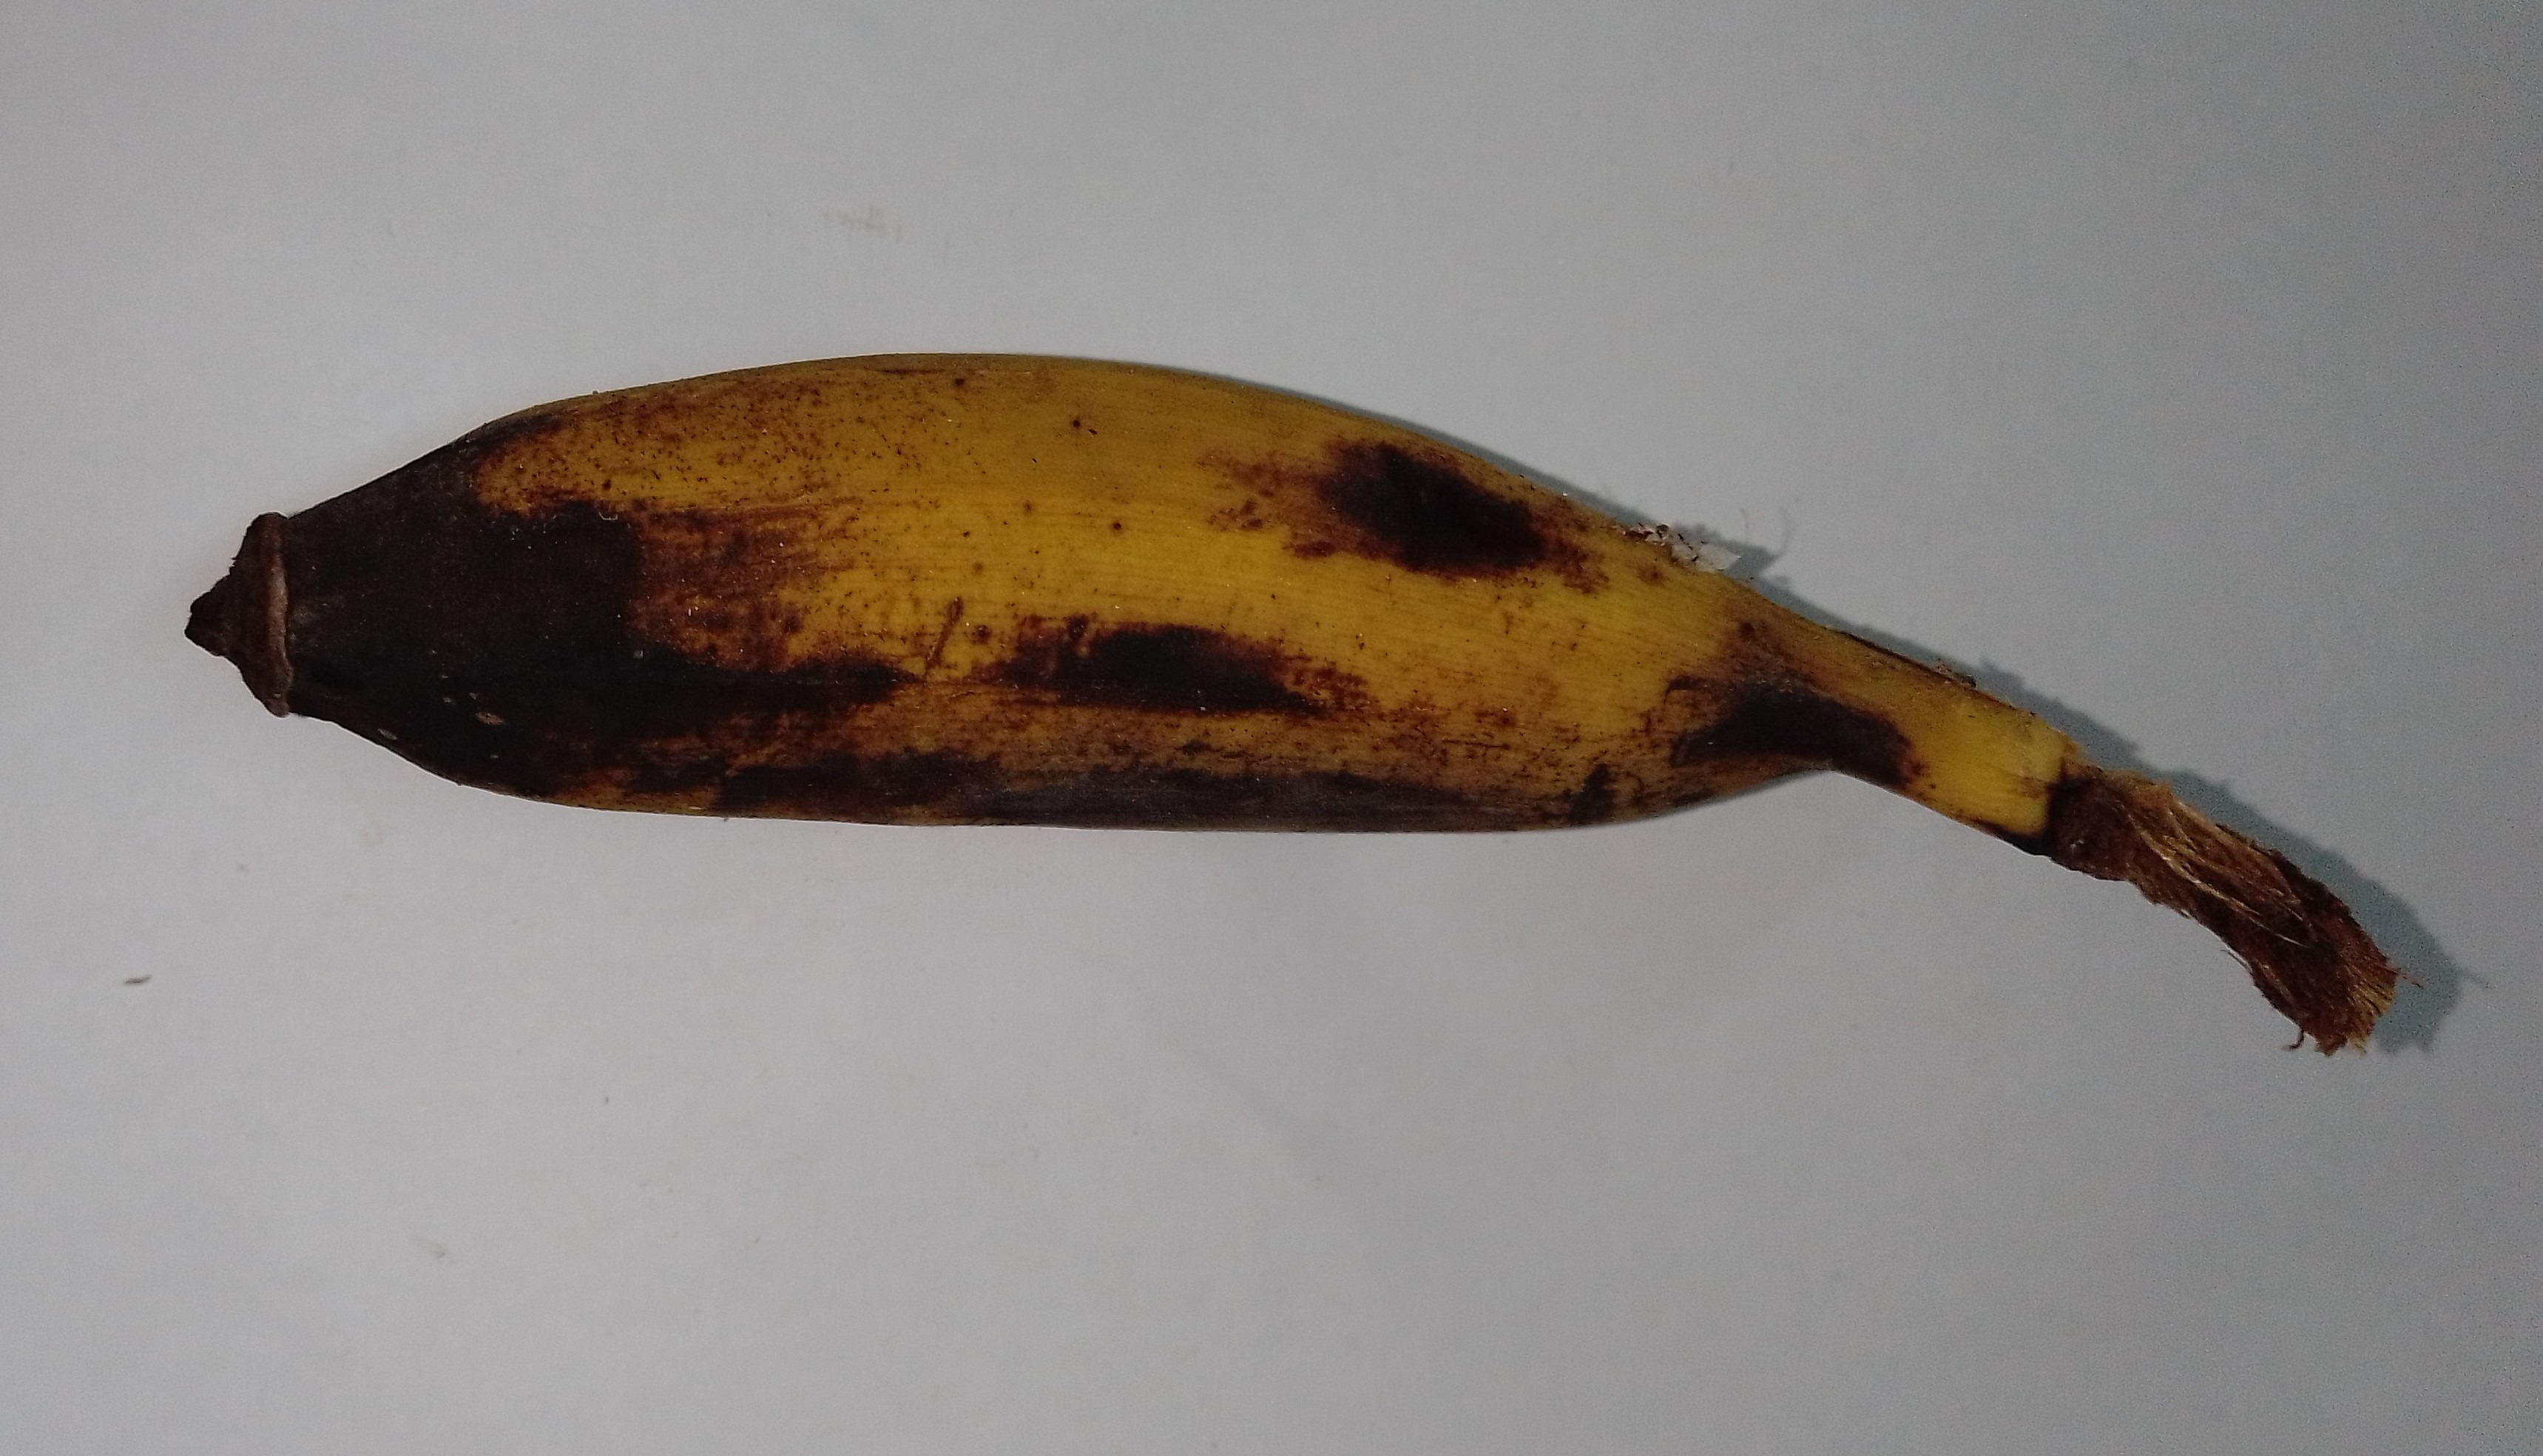
Fruit: banana
Condition: rotten